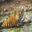
Label: tiger